Roots of Pacha

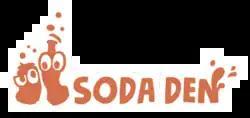
Developed by Roots of Pacha "Soda Den".

"Roots of Pacha", developed by Soda Den, a small studio consisting of two brothers Timo (Creb) and Joni (Berkza), was funded through a Kickstarter campaign, and Crytivo stepped in as a publisher in 2021.